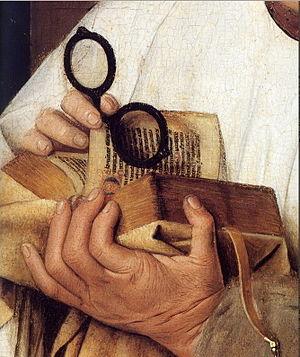
Le lectorat est l'ensemble des lecteurs d'un auteur, d'un livre ou d'une publication.